Australian Society of Section Car Operators

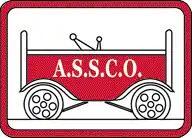
ASSCO's logo

The Australian Society of Section Car Operators (ASSCO), is an accredited railway operator that seeks access to railways for its members. It was originally registered as a non-profit organisation, under the "Associations Incorporation Act" in South Australia.